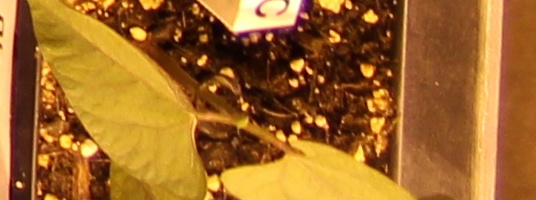
Label: Blackbean